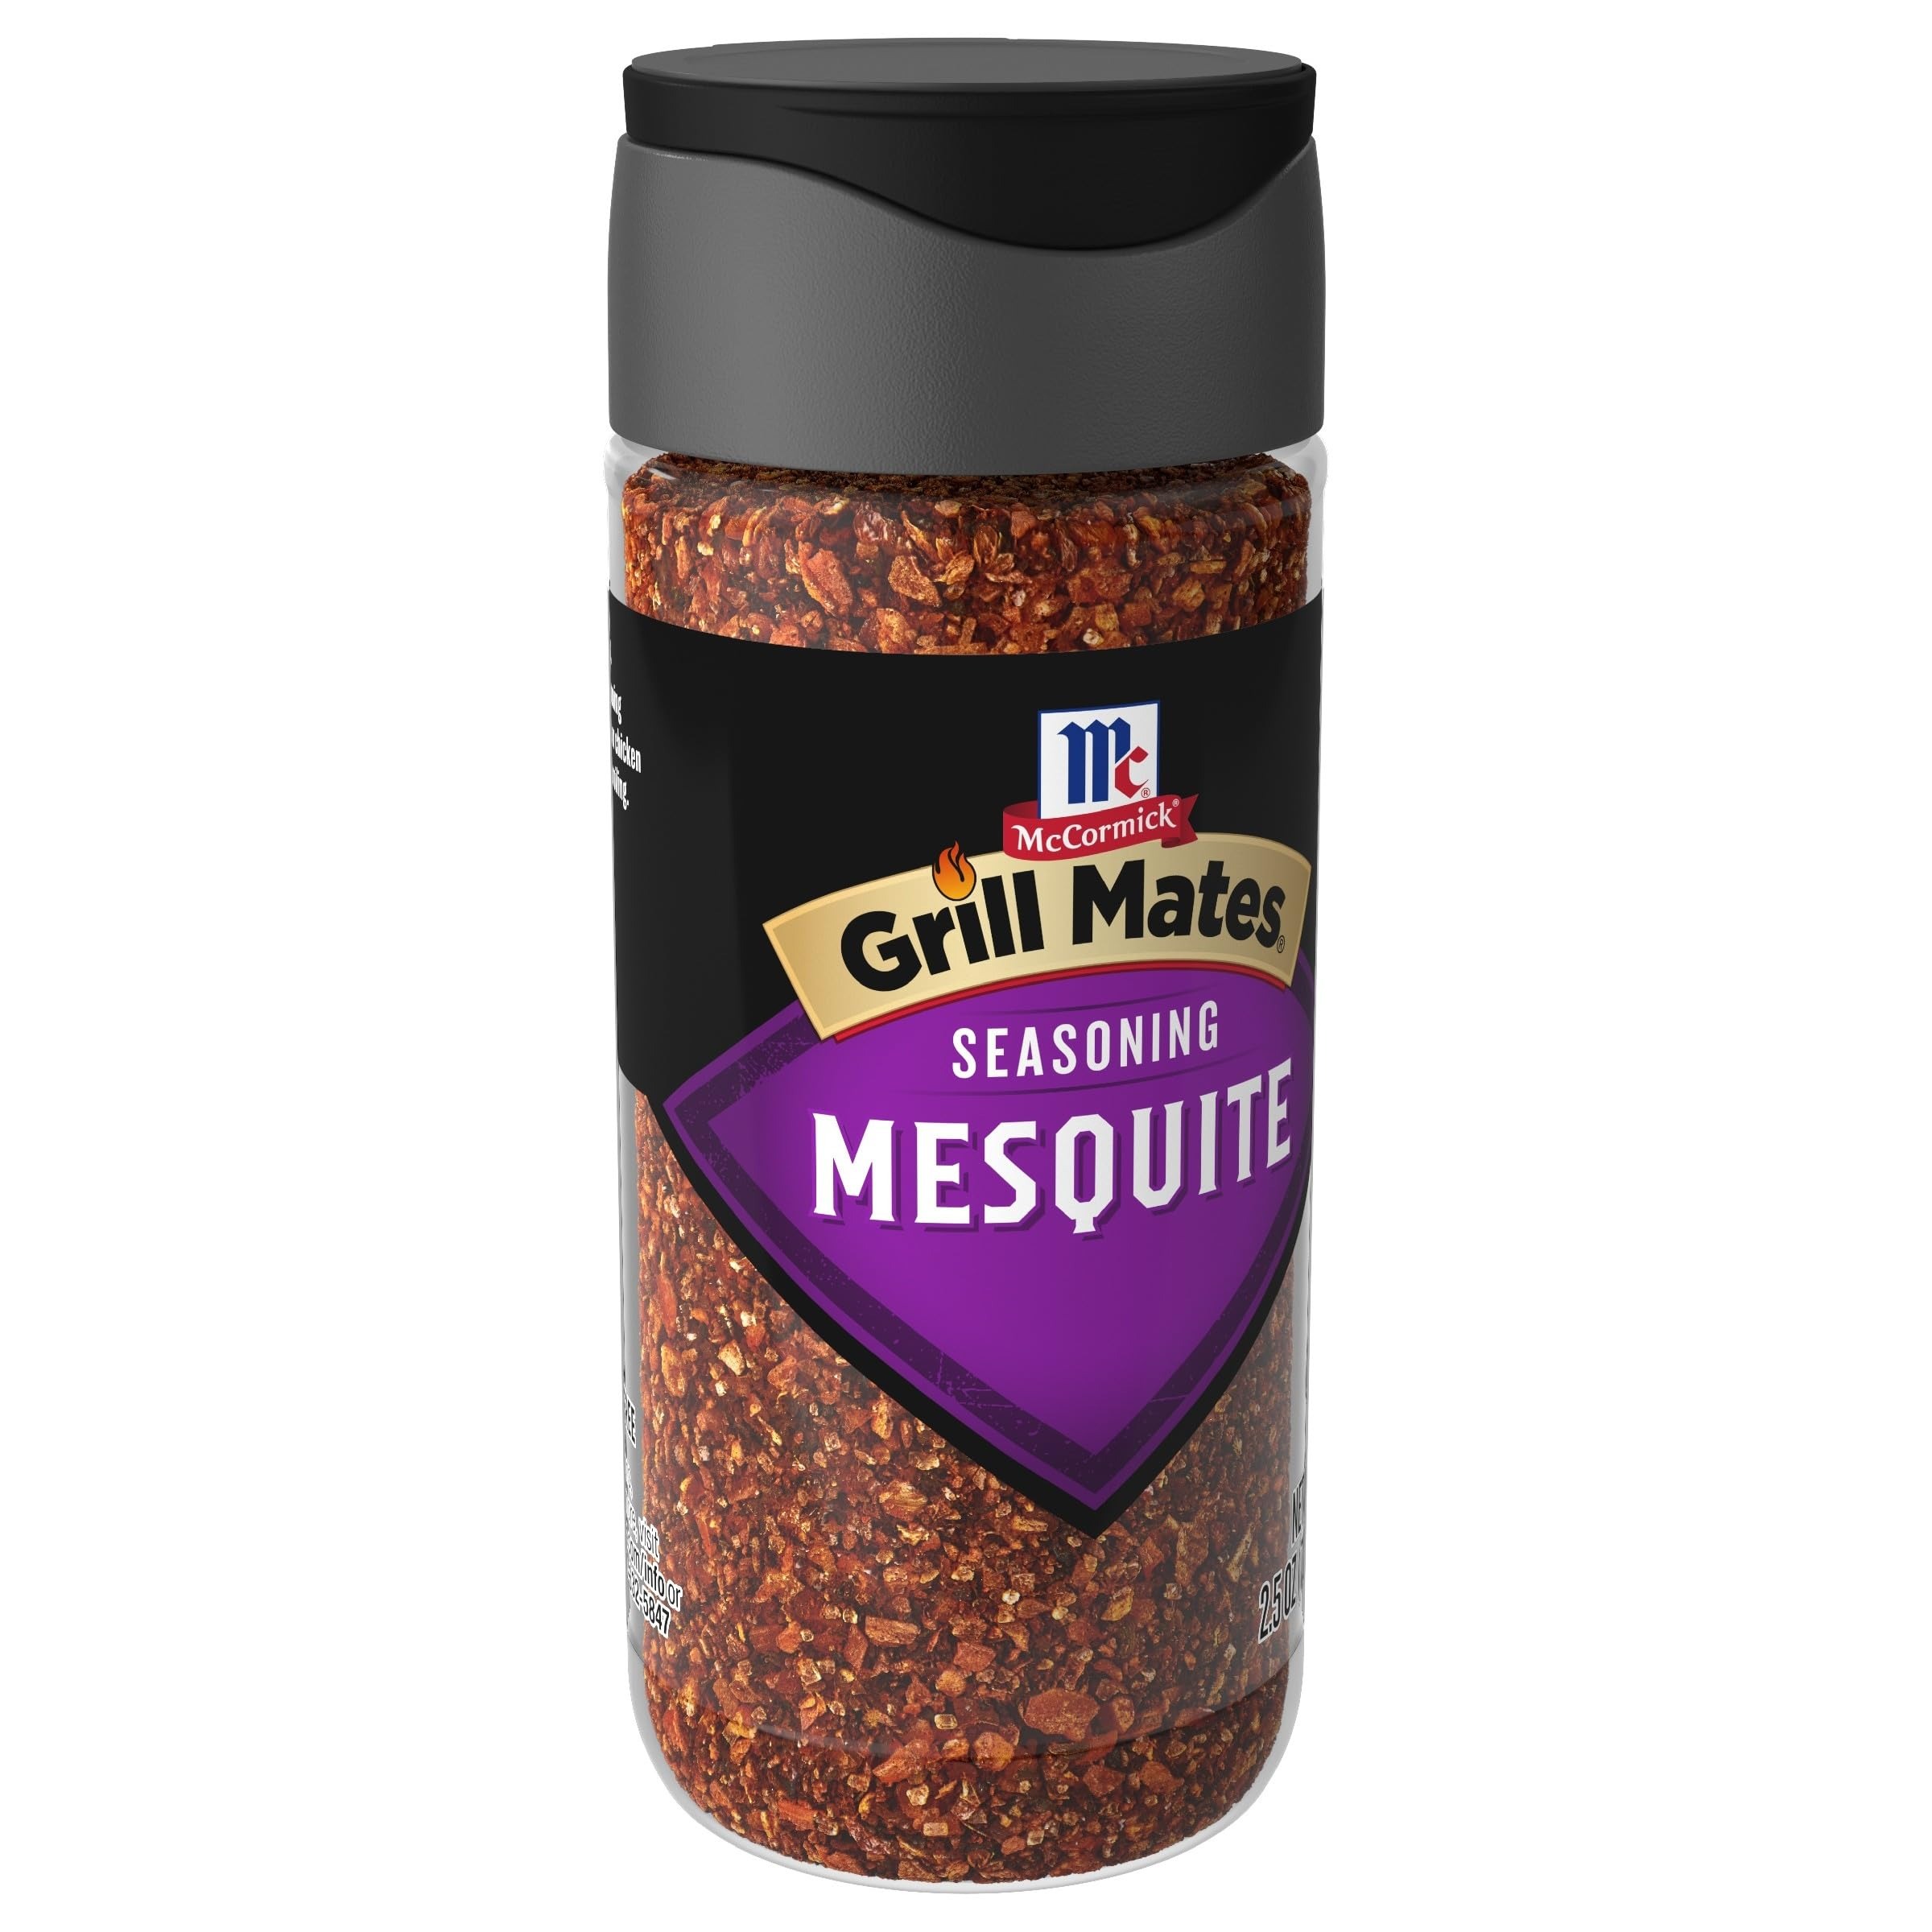
Item Name: McCormick Grill Mates Mesquite Seasoning, 2.5 oz (Pack of 6)
Bullet Point 1: Blend features garlic, paprika and onion
Bullet Point 2: Ideal for pork and ribs
Bullet Point 3: Made with natural herbs and spices
Bullet Point 4: No MSG, artificial flavors or colors added
Bullet Point 5: From America's #1 herb and spice brand
Bullet Point 6: Made with 16 Mesh Black Pepper
Value: 15.0
Unit: Ounce

Price: 7.99